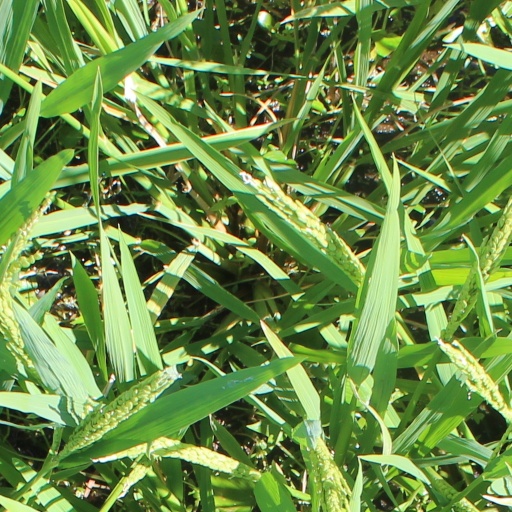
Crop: rice